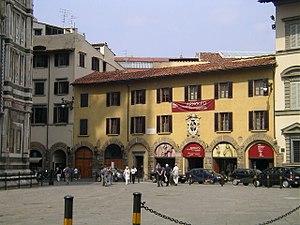
La piazza del Duomo est avec la piazza della Signoria et le ponte Vecchio, la plus importante place touristique de Florence en Toscane en Italie, avec sa trilogie de monuments historiques en marbre vert, rouge et blanc, classés au patrimoine mondial de l'humanité : le baptistère Saint-Jean du IVᵉ siècle, la cathédrale Santa Maria del Fiore et le campanile de Giotto du XIIIᵉ siècle.
Le museo dell'Opera del Duomo est le musée de l'Œuvre de la cathédrale Santa Maria del Fiore et du baptistère Saint-Jean-Baptiste dans la commune de Florence. Il accueille les traces des projets successifs et les œuvres d'art déplacées au cours des siècles.